Chaco Culture National Historical Park

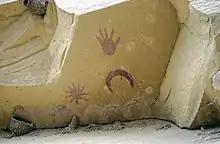
This 11th century pictograph at Chaco Canyon may depict the supernova of AD 1054 This supernova and the Moon were in this configuration when the supernova was near its brightest. An imprint of a hand at the top signifies that this is a sacred place.

Turquoise was very important to the people of Chaco. Approximately 200,000 pieces of turquoise have been excavated from the ruins at Chaco Canyon, and workshops for local manufacture of turquoise beads have been found. The turquoise was used locally for grave goods, burials and ceremonial offerings. More than 15,000 turquoise beads and pendants accompanied two burials at Pueblo Bonito. Some researchers found data supporting existence of widespread trade of the turquoise.